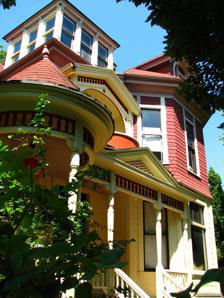
Building: Rachel Louise Hawthorne House
Country: United States of America
Year built: 1892
Historic building in Portland, Oregon, U.S. United States historic place Rachel Louise Hawthorne House U.S. National Register of Historic Places Portland Historic Landmark Rachel Louise Hawthorne House in 2009 Location 1007 SE 12th Avenue Portland, Oregon Coordinates 45°30′56″N 122°39′14″W / 45.515635°N 122.653885°W / 45.515635; -122.653885 Built 1892 Architect David McKeen Architectural style Queen Anne MPS Portland Eastside MPS NRHP reference No. 89000090 Added to NRHP March 8, 1989 The Rachel Louise Hawthorne House is a house in southeast Portland , Oregon listed on the National Register of Historic Places . Further reading K. Zisman; J. Koler; J. Morrison; A. Yost; B. Grimala (August 15, 1988). "National Register of Historic Places Inventory/Nomination: Rachel Louise Hawthorne House" (pdf) . National Park Service. See also National Register of Historic Places listings in Southeast Portland, Oregon References